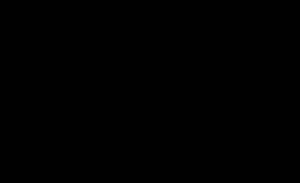
Le chanfrein est la petite surface formée par une arête abattue. Cette surface plate est souvent obtenue par limage de l'arête d'une pièce en pierre, en bois ou en métal. Généralement, le chanfrein entre deux faces à angle droit est à 45°.